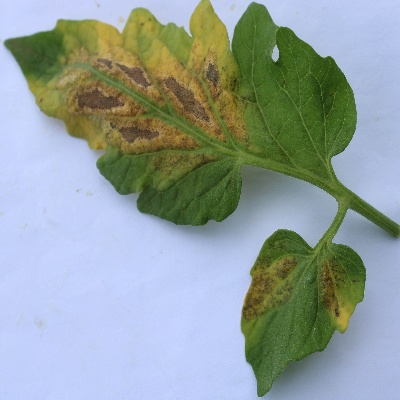
Crop: Tomato
Condition: verticulium wilt